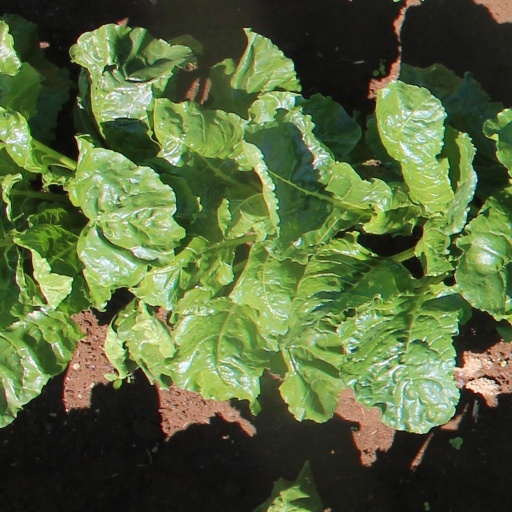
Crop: sugar beet